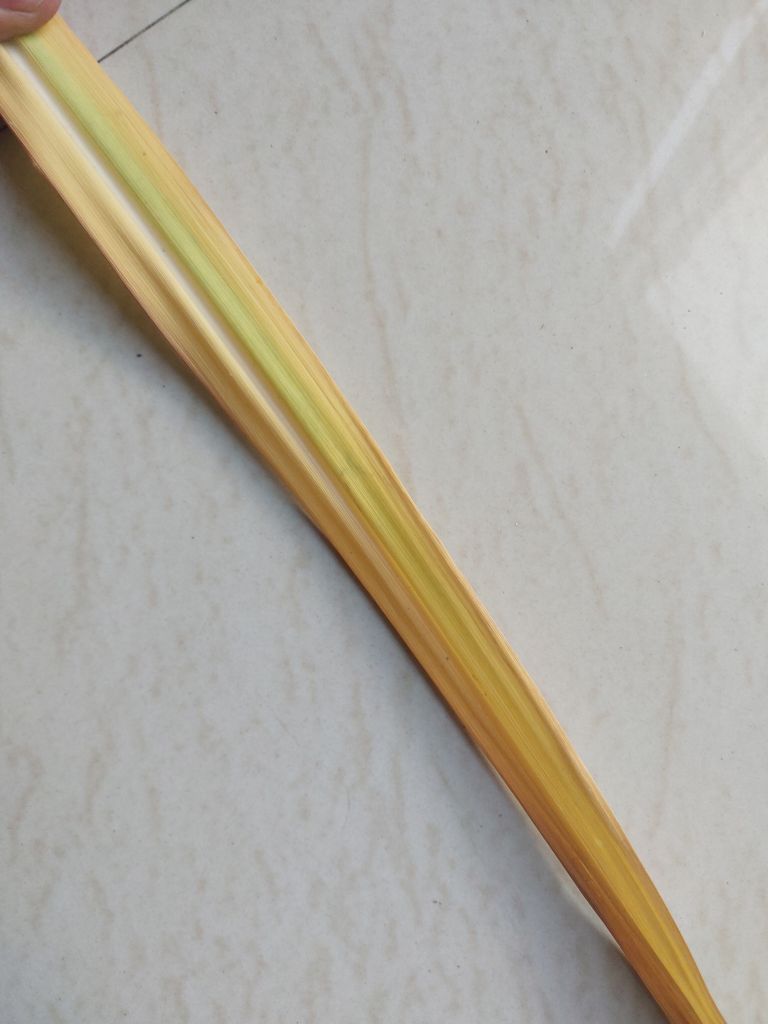
Label: Yellow Leaf